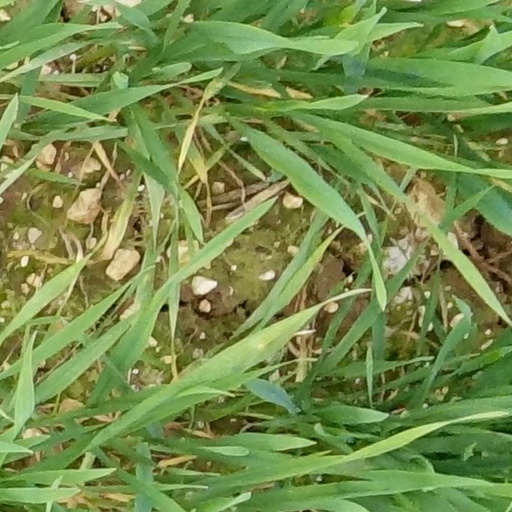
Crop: wheat